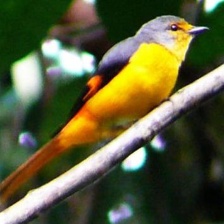
Species: FIERY MINIVET
Scientific name: PERICROCOTUS IGNEUS